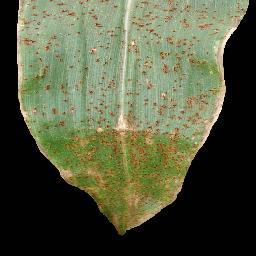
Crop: corn
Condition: (maize)_common_rust